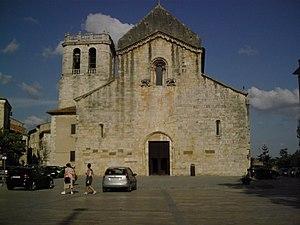
Le comté de Besalú est un des comtés catalans du Moyen Âge créé sans doute en 988. Il recouvrait un territoire dont les limites recoupaient approximativement le territoire de l'ancien pagus de Besalú et faisait partie à l'origine de la Marche d'Espagne. Il s'organisait autour de la ville de Besalú et s'étendait alors sur la Garrotxa et une partie du Ripollès, jusqu'à Agullana et Figueres, et l’Alt Empordà, le Banyoles et le Gironès.